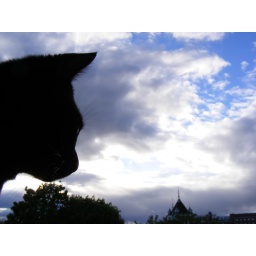
He was looking out the window while I was hiding in the bathroom for my phone call with Travis.